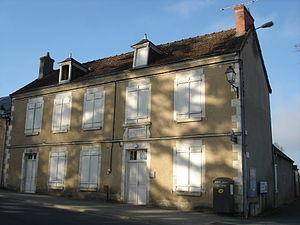
Saint-Chartier (36)
Saint-Chartier est une commune française située dans le département de l'Indre, en région Centre-Val de Loire.